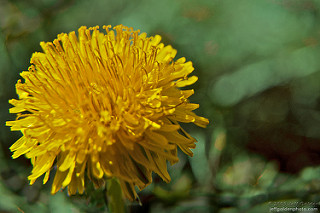
Flower: dandelion